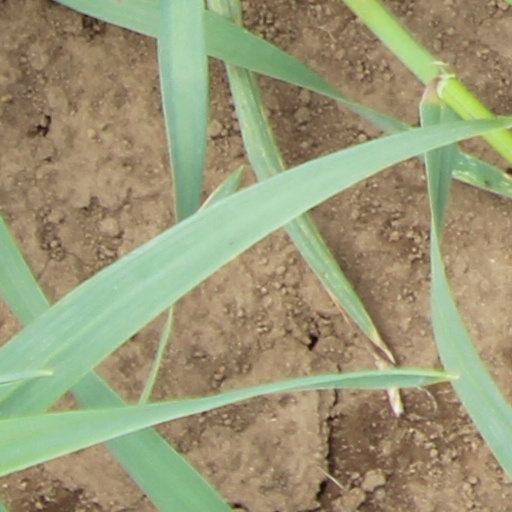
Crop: wheat